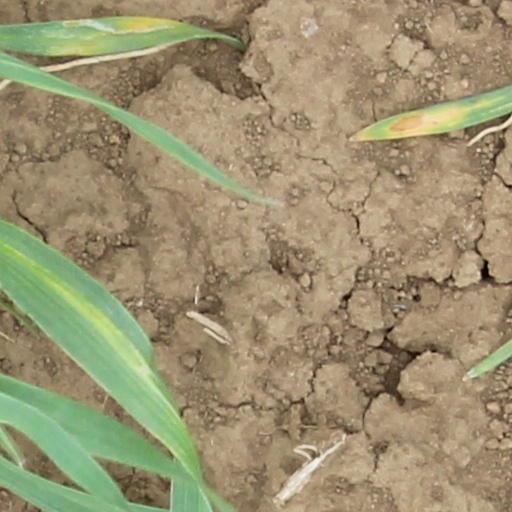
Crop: wheat